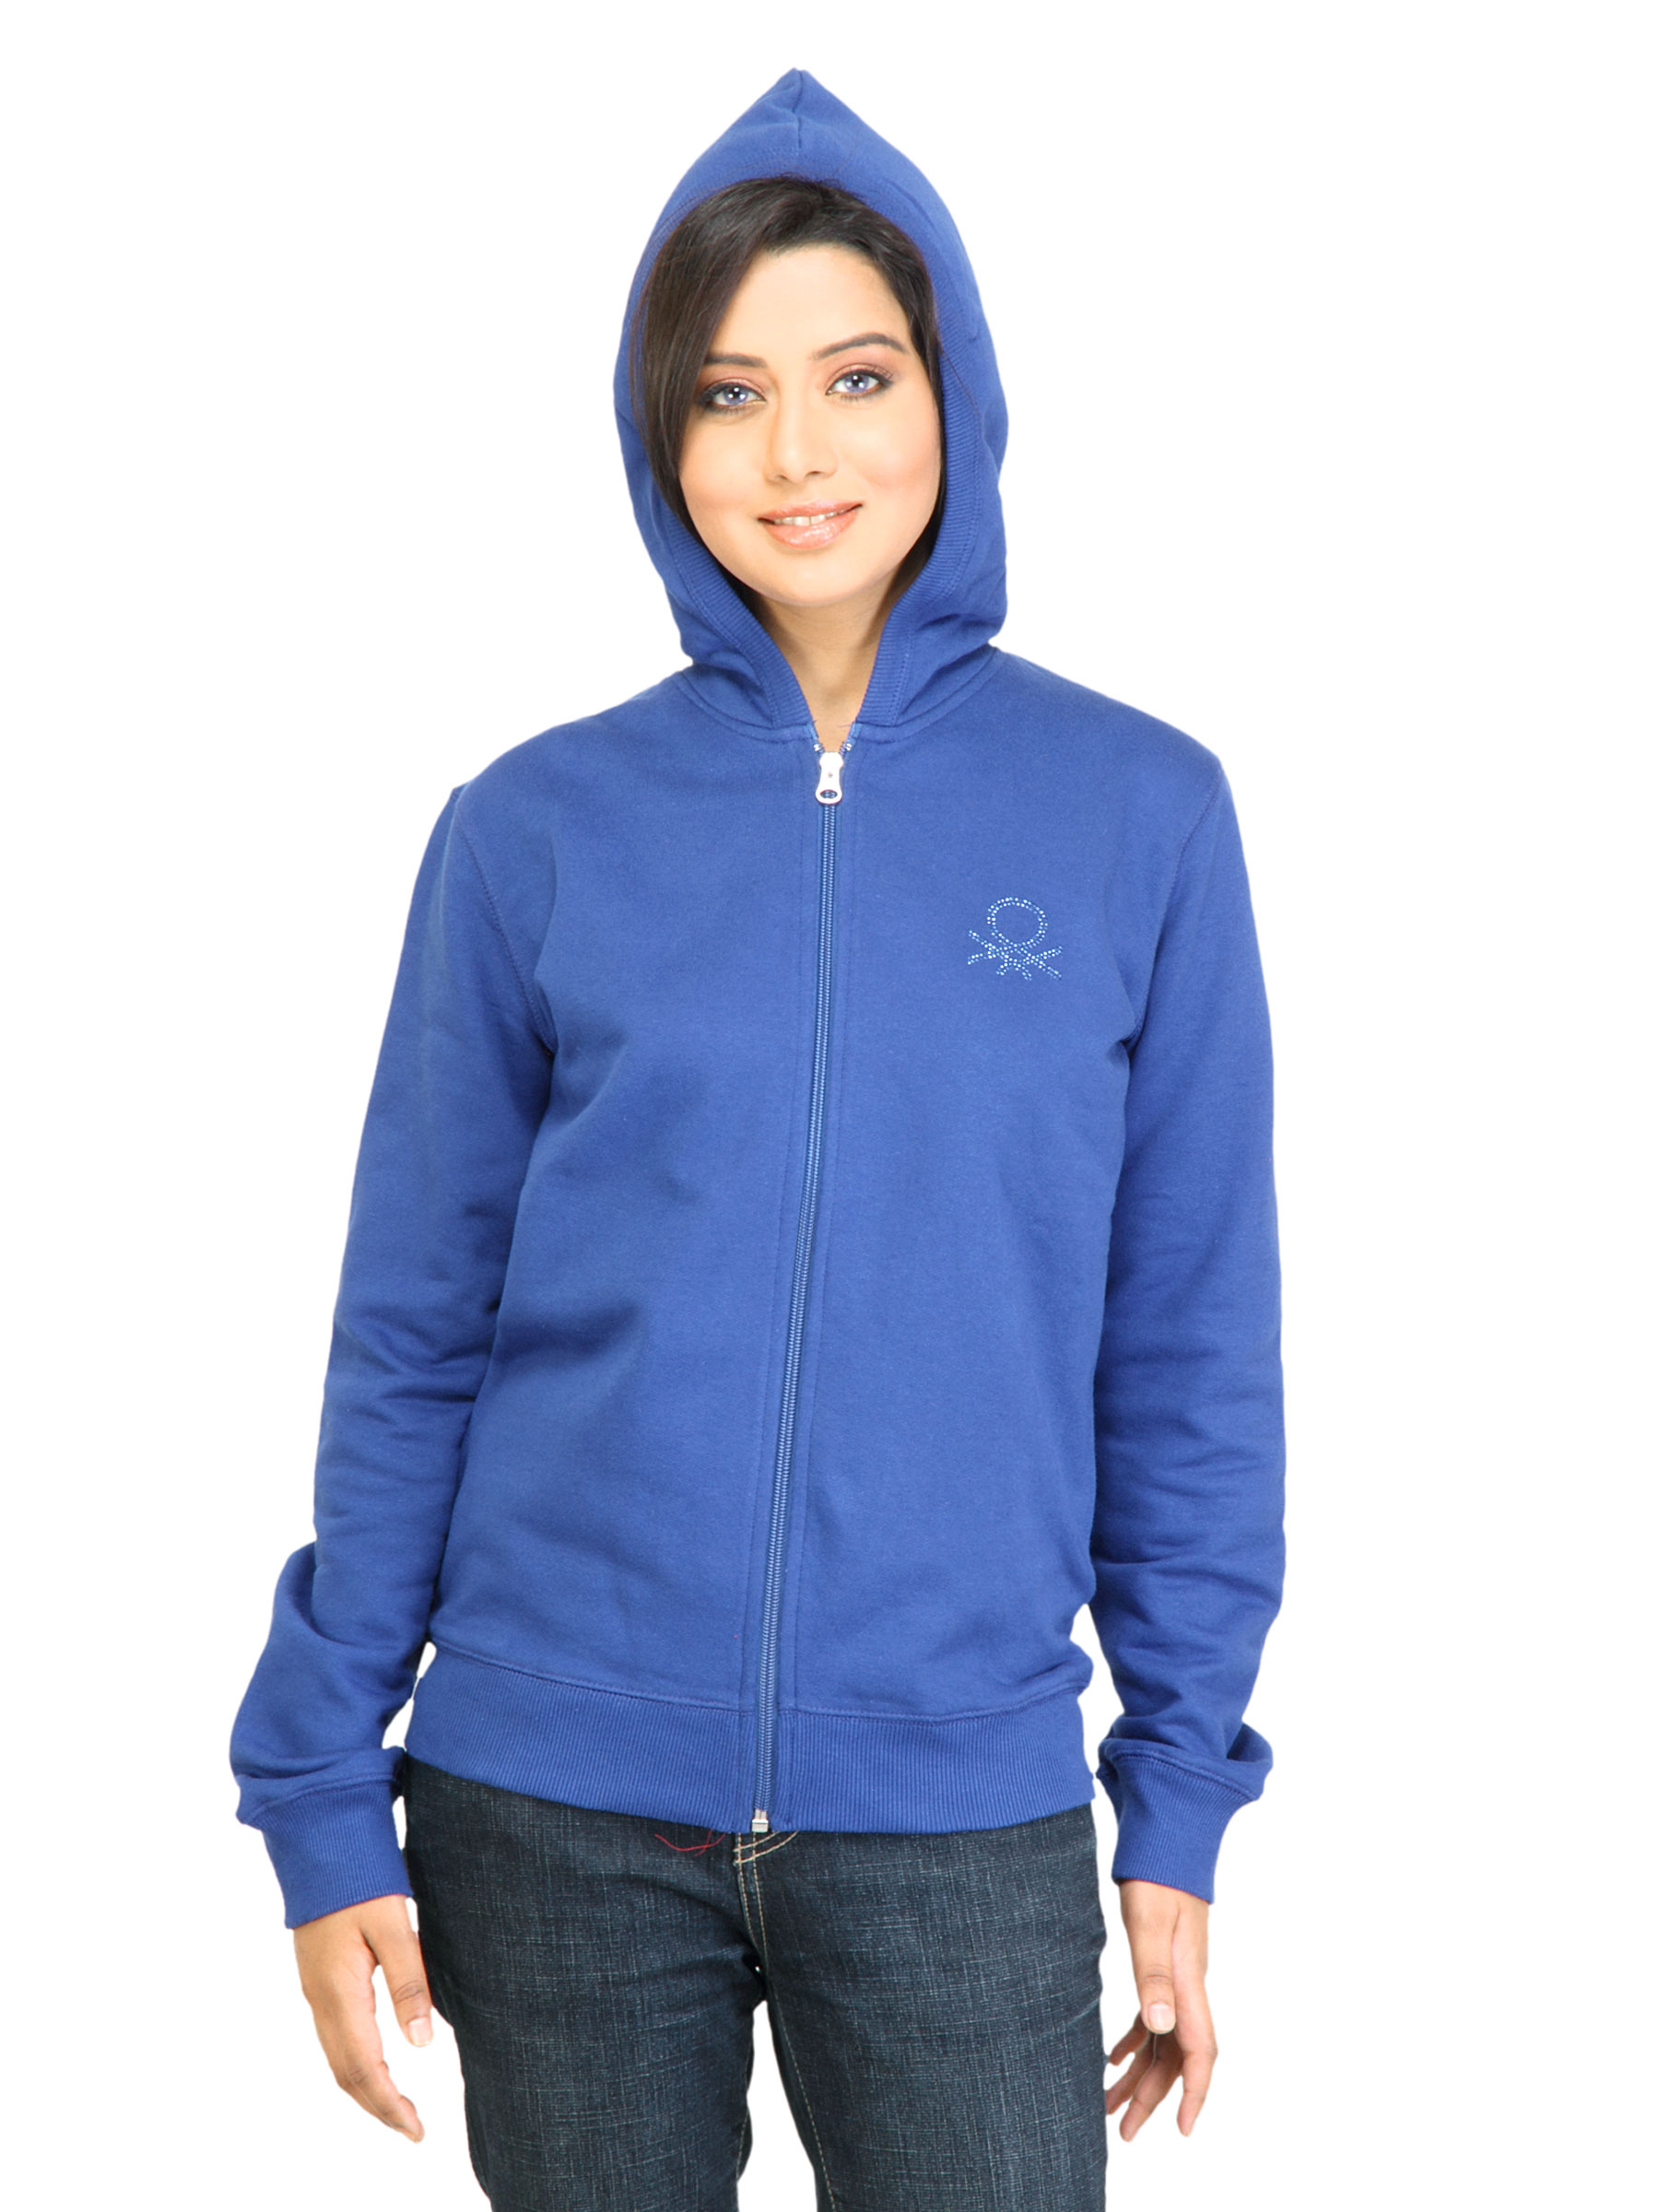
United Colors of Benetton Women Solid Blue Sweatshirt
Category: Apparel / Topwear / Sweatshirts
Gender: Women
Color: Blue
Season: Fall 2011
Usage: Casual